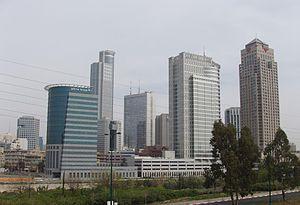
La Silicon Wadi est une zone de grande concentration d'industries de hautes technologies située dans la plaine côtière israélienne et comparable à la Silicon Valley américaine. La région s'étend sur une grande partie de l'État d'Israël, bien que des concentrations particulièrement élevées d'industrie de hautes technologies puissent surtout être trouvées dans la région de Tel Aviv-Jaffa, ainsi que de plus petites près des villes de Ra'anana, Petah Tikva, Herzliya, Netanya, de la ville universitaire de Rehovot et de sa voisine Rishon Letsion. De plus, d'autres zones de hautes technologies peuvent aussi être trouvées à Haïfa et Césarée. Des secteurs de hautes technologies plus récents ont été construits à Jérusalem, dans des villes telles que Yoqneam et dans la première « ville privée d'Israël », Airport City, près de Tel Aviv-Jaffa.